Shin Ansan University

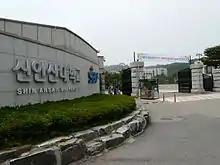
Entrance to the Shin Ansan University

Ansan College of Technology (also called Ansan Technical College) is a private technical college in Ansan City, which lies south of Seoul in Gyeonggi province. It offers degree programs in social science (including English), tourism, physical education, industrial design, engineering, and computers. All programs place a strong emphasis on vocational outcomes. The campus stands in Danwon-gu, not far from the massive industrial complex in Sihwa, which facilitates partnerships with local industry. The college enrolls about 3,000 students, and employs about 55 instructors.